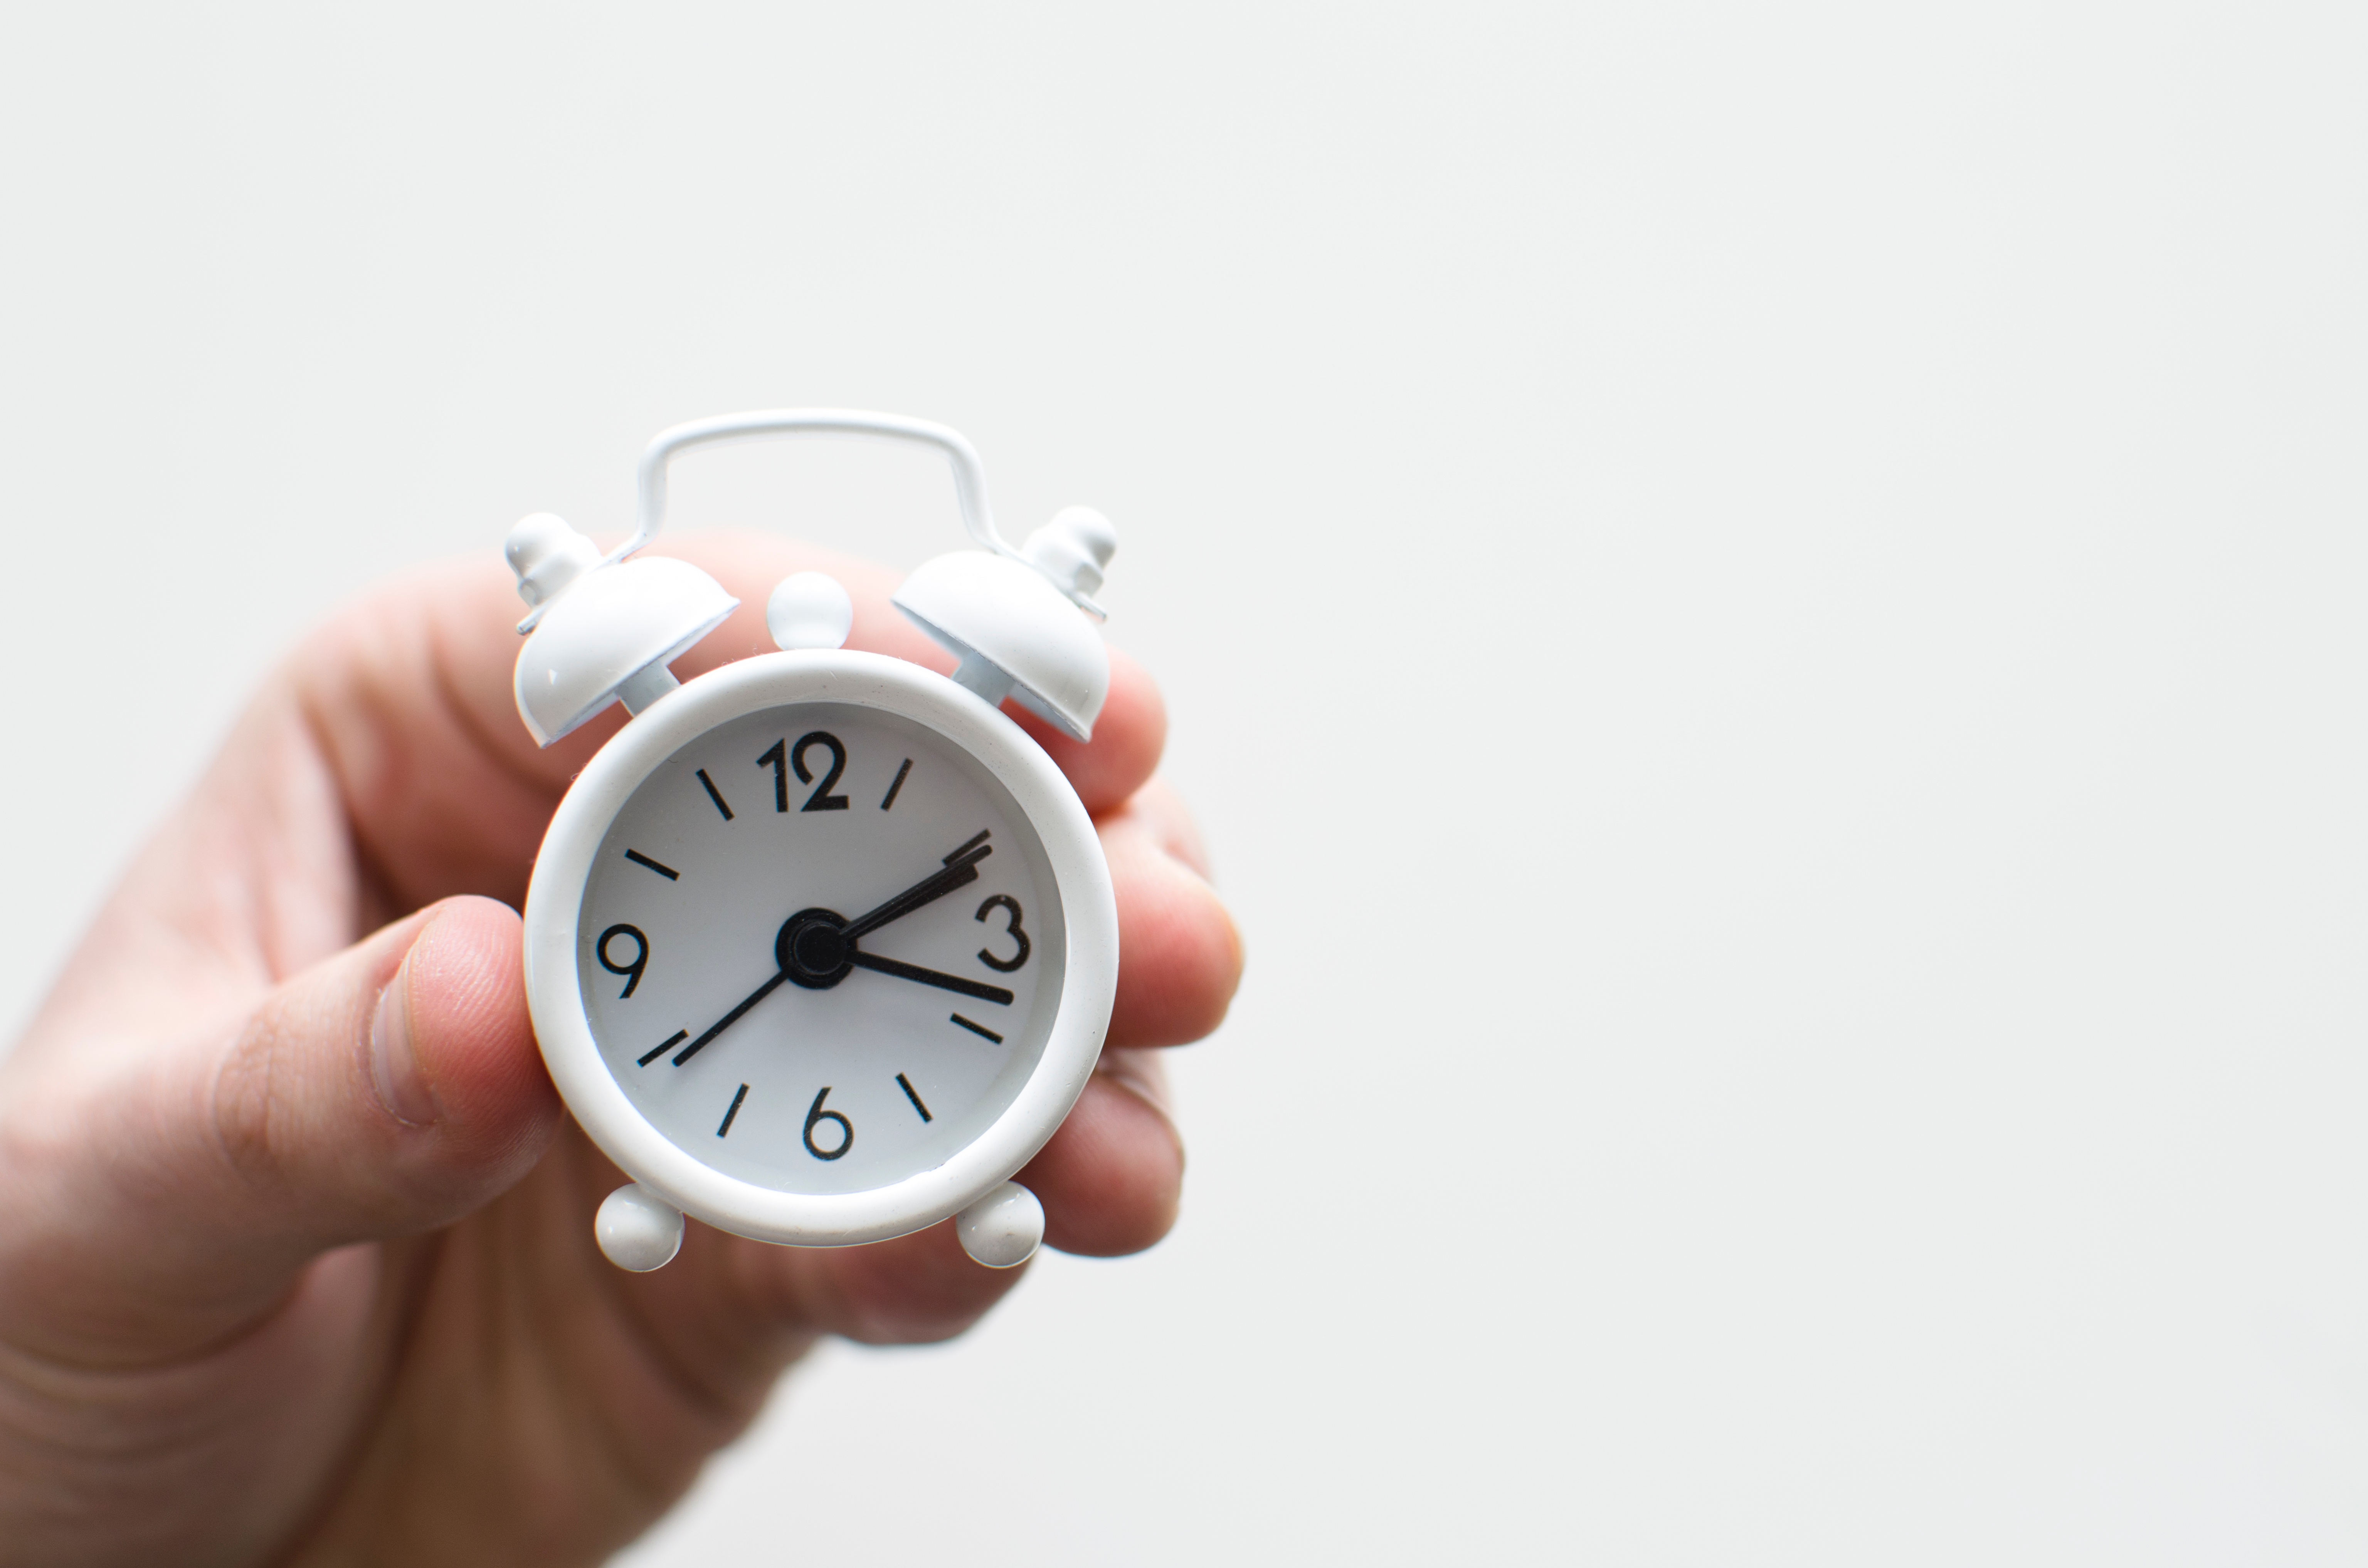
watch, hand, clock, number, hour, alarm clock, finger, minute, product, organ